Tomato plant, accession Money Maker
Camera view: bottom (45 deg); turntable rotation: 240 degrees
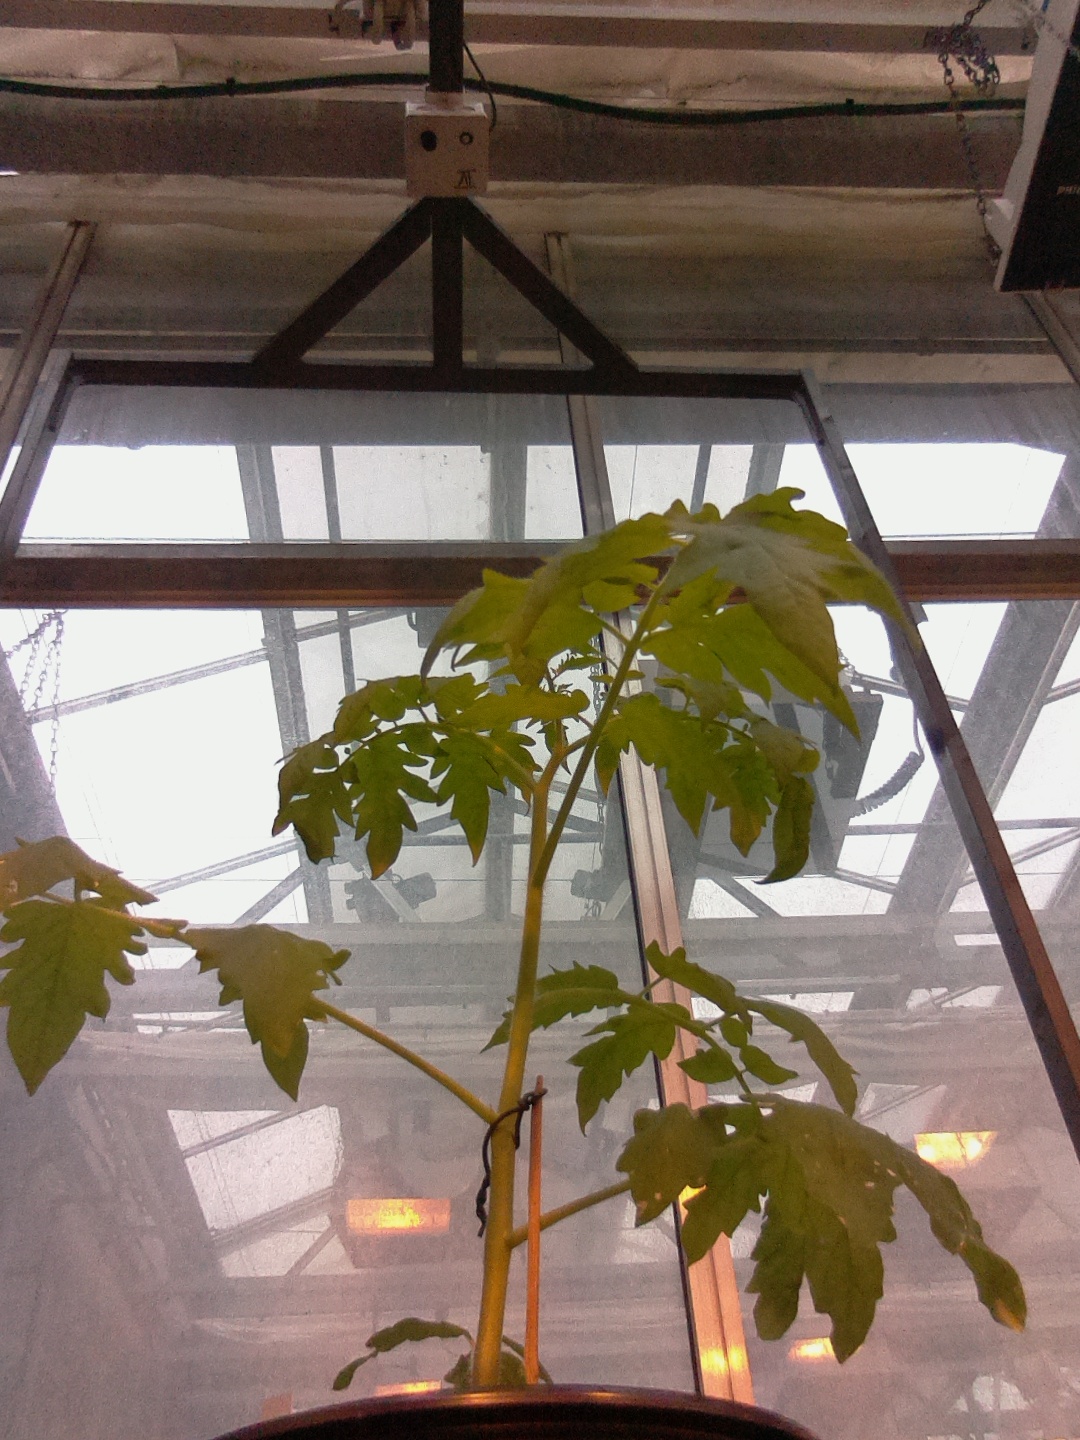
BBCH growth stage 14: 8 of true leaves visible